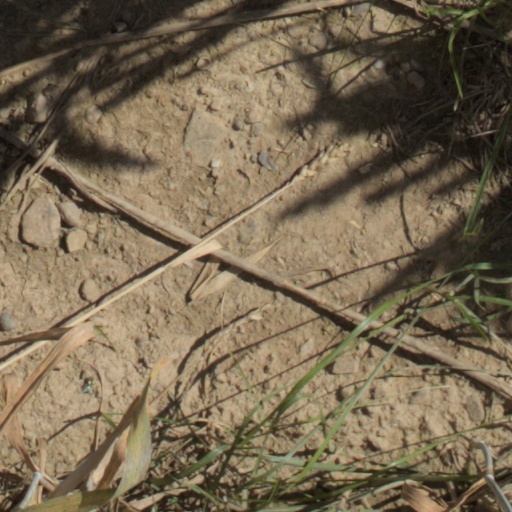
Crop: wheat